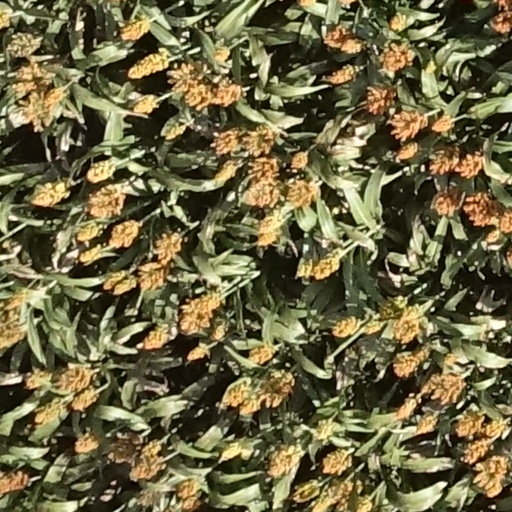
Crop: sorghum